Bradley Zimmer

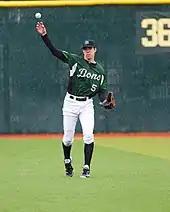
Zimmer with the San Francisco Dons

Zimmer enrolled at the University of San Francisco (USF) to play college baseball for the San Francisco Dons baseball team. In 2013, he played collegiate summer baseball with the Cotuit Kettleers of the Cape Cod Baseball League, where he was named playoff MVP of Cotuit's league championship club. In 2014, his junior year, he was named a preseason All-American and to the Golden Spikes Award's midseason watch list. He was considered to be among the best available prospects in the 2014 MLB draft. He finished his junior year at USF with a .368 batting average, seven home runs, 31 runs batted in (RBIs), and 21 stolen bases.